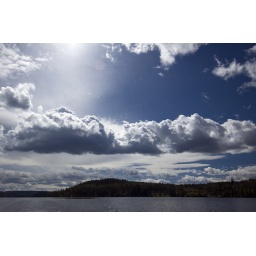
clouds in the blue sky over Bridge Lake BC